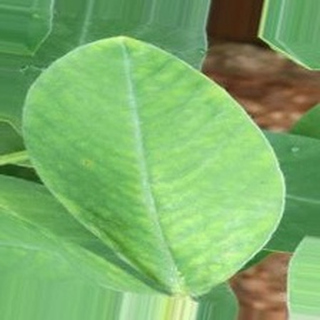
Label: groundnut_early_leaf_spot